Shrine of the Three Kings

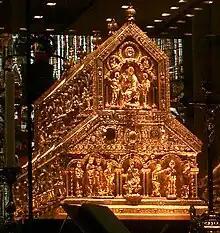
Front of the Shrine with the trapezoid plate

The stolen cameo, an Indian sardonyx with seventeen layers, eleven of which were used for engraving, was said to have two heads on it, and the measurement was about the size of a hand. The two heads represent the portrait of Ptolemy II and his wife, Arsinoë II. It was created during the Hellenistic period, 3rd century, in Egypt.